Operation Menu

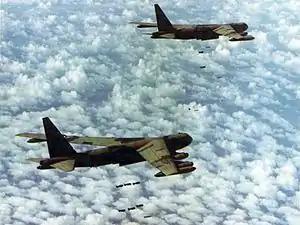
B-52D bombers carry out a strike

Operation Menu was a covert United States Strategic Air Command (SAC) tactical bombing campaign conducted in eastern Cambodia from 18 March 1969 to 26 May 1970 as part of the Vietnam War. The targets of these attacks were sanctuaries and base areas of the People's Army of Vietnam (PAVN – commonly referred to during the war as the North Vietnamese Army (NVA)) and the Viet Cong (VC), which used them for resupply, training, and resting between campaigns across the border in the Republic of Vietnam (South Vietnam). The impact of the bombing campaign on the Khmer Rouge guerrillas, the PAVN, and Cambodian civilians in the bombed areas is disputed by historians.